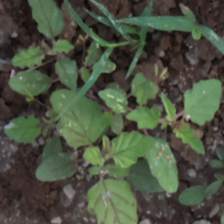
Weed species: Punarnava _(Boerhaavia diffusa)